Sir William Ewart, 1st Baronet

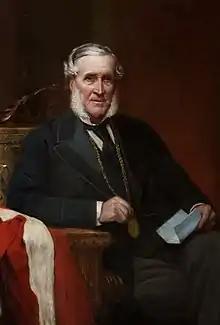
Sir William Ewart, 1st Baronet

Sir William Ewart, 1st Baronet (22 November 1817 – 1 August 1889) was an Irish linen manufacturer and Unionist politician who sat in the House of Commons from 1878 to 1889.